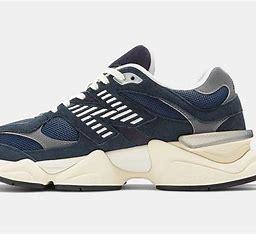
Brand: New
Model: Balance New Balance 9060